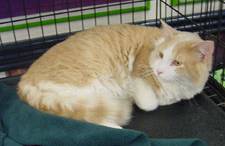
Label: cat